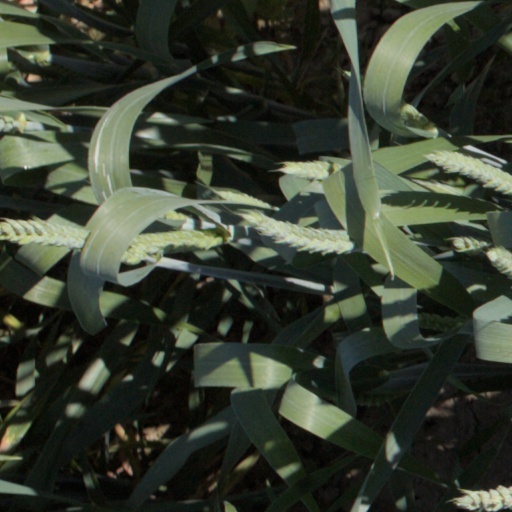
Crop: wheat